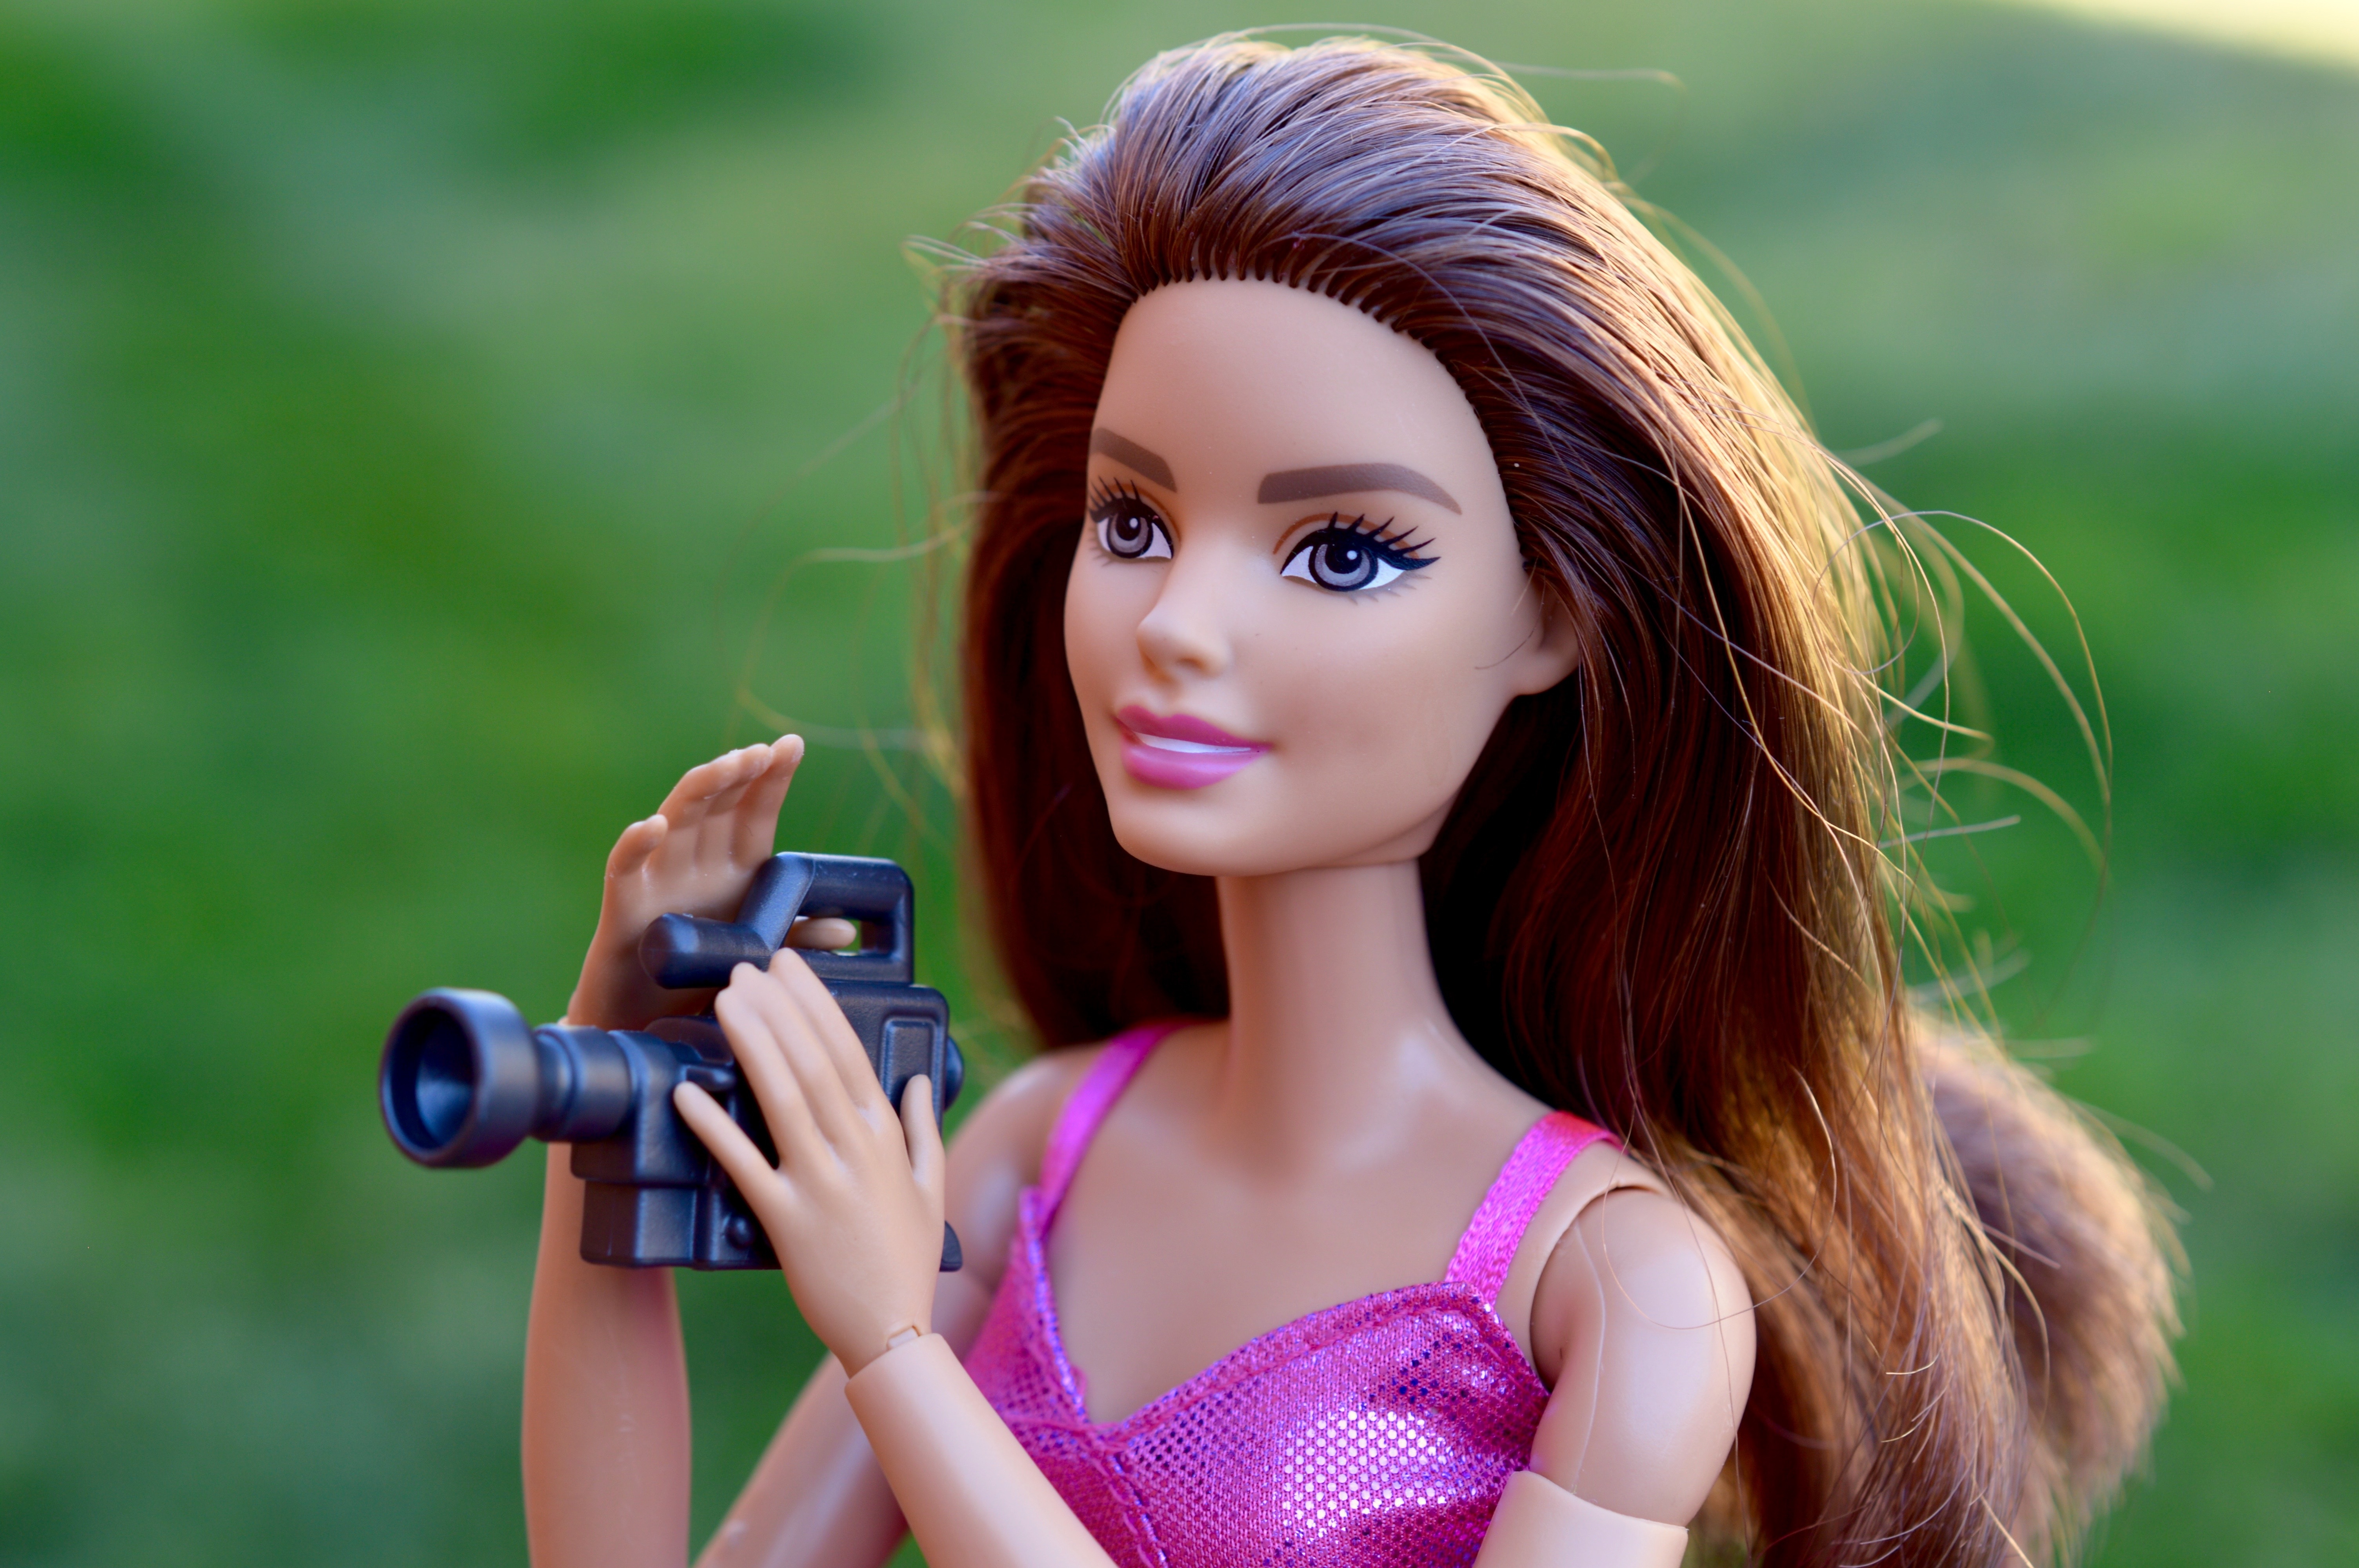
creative, girl, woman, technology, camera, photography, photographer, photo, female, brunette, model, lens, lady, toy, doll, video, dress, eye, filming, digital, skin, beauty, blond, pretty, attractive, hobby, barbie, photo shoot, brown hair